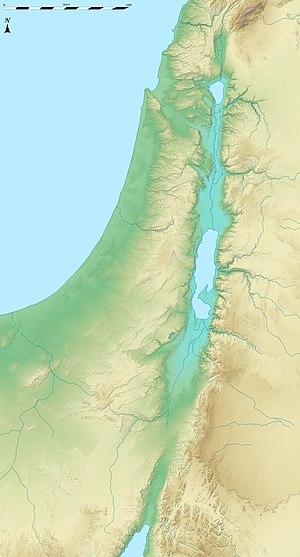
Carte physique vierge (sans frontières) d'Israël, destinée à la géolocalisation. Equirectangular projection, N/S stretching 115
Hérode Iᵉʳ le Grand, fils d'Antipater, est né à Ascalon en 73 av. J.-C. et mort à Jéricho en 4 av. J.-C. Il est roi de Judée, État client, de 37 av. J.-C. à sa mort en 4 av. J.-C.
Hyrcania est une ancienne forteresse dans le désert de Judée.
Avdat ou Ovdat ou encore Oboda est le nom d'une ancienne halte caravanière nabatéenne sur la route commerciale de l'encens et des épices. Le site se trouve au centre du désert du Néguev, dans le sud d'Israël près de Sdé Boker.